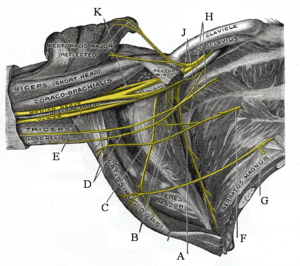
Le nerf thoracique long est un nerf moteur qui innerve le muscle dentelé antérieur.